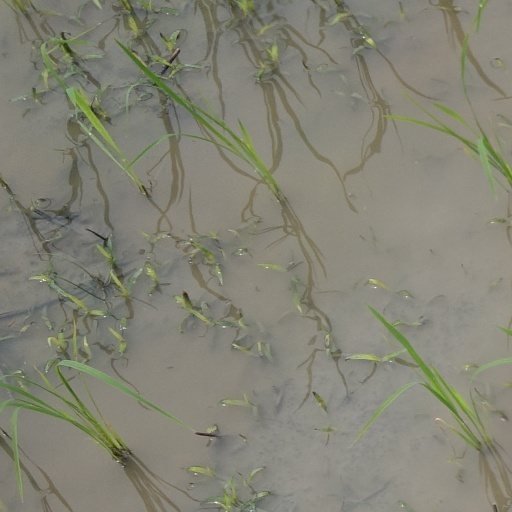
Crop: rice